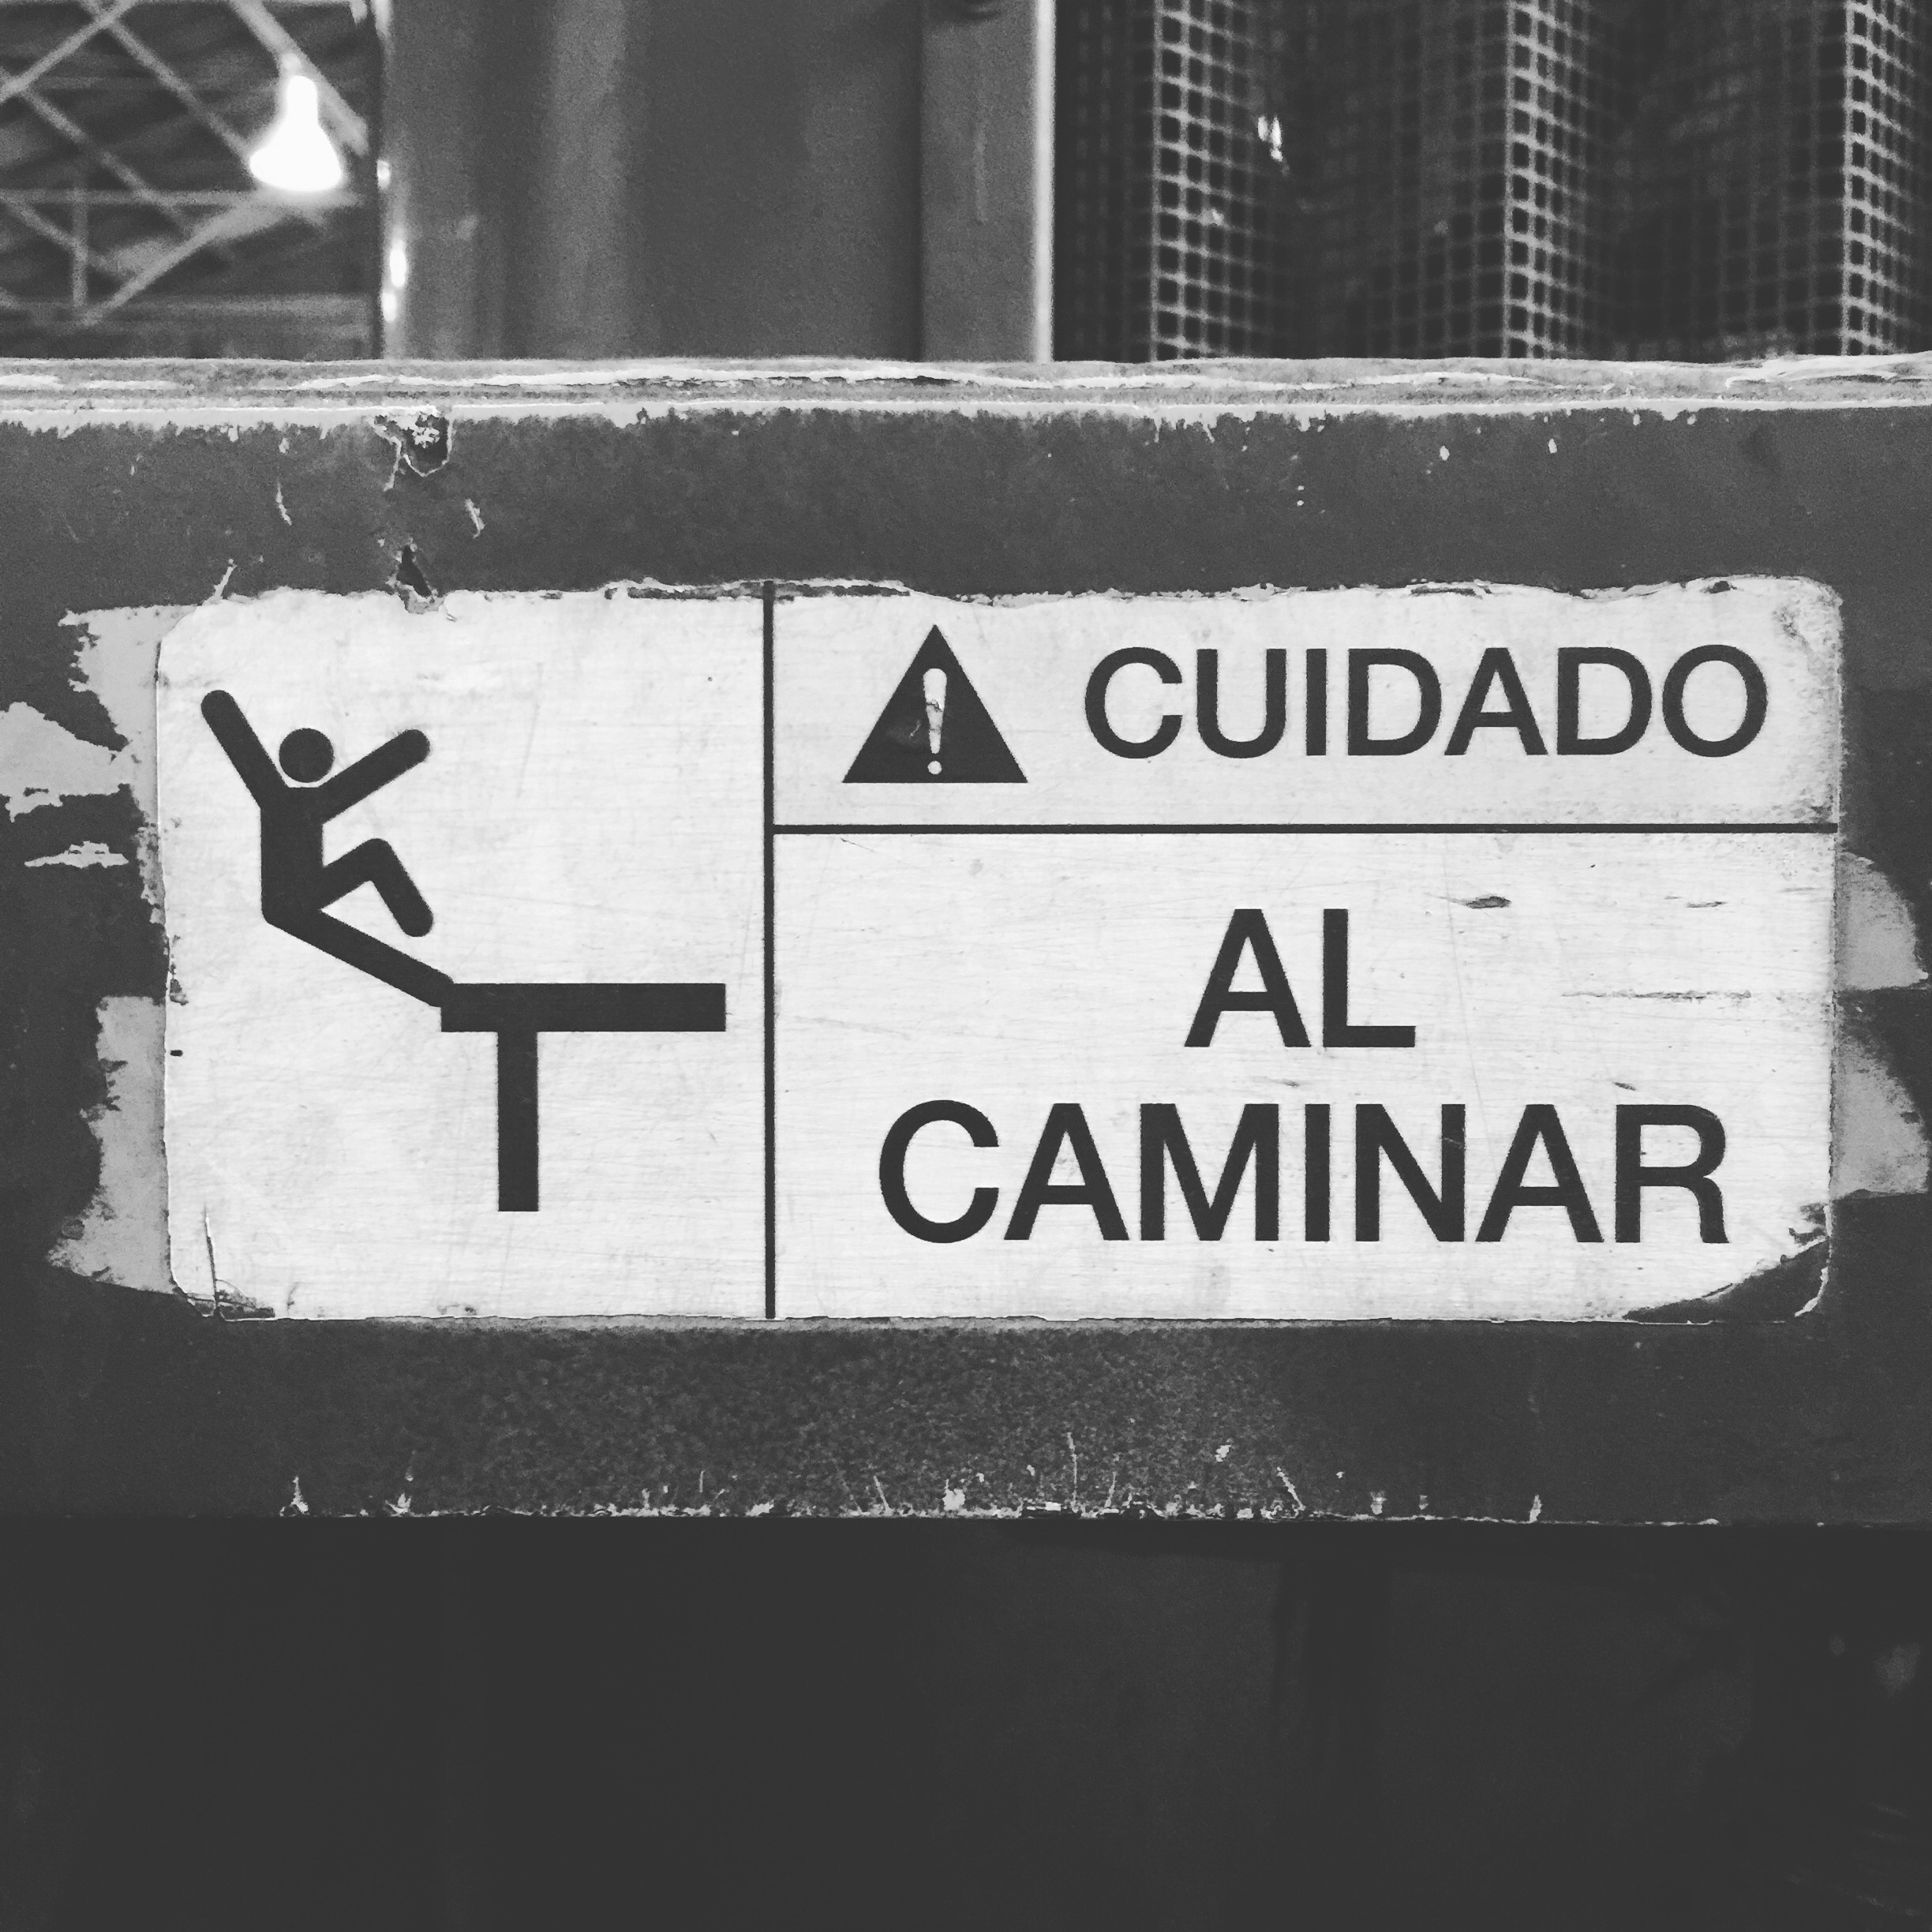
iphone, black and white, white, number, sign, black, monochrome, brand, font, argentina, shape, iphoneography, project365, squareformat, rodrigoparedes, buenosaires, ar, 160378, 160378com, www160378com, iphone6plus, 152, monochrome photography